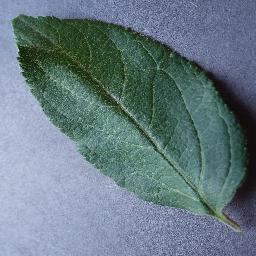
Label: Apple___healthy